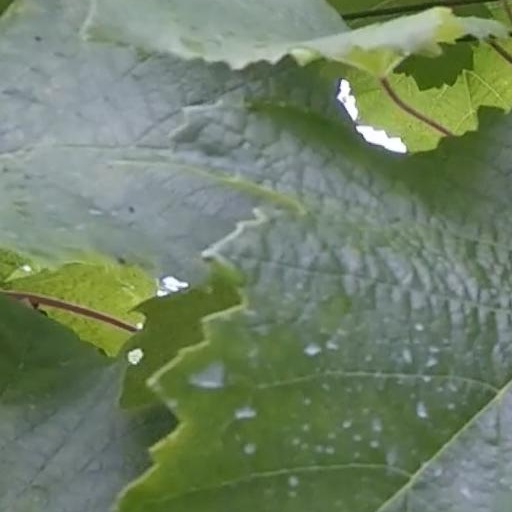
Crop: grape